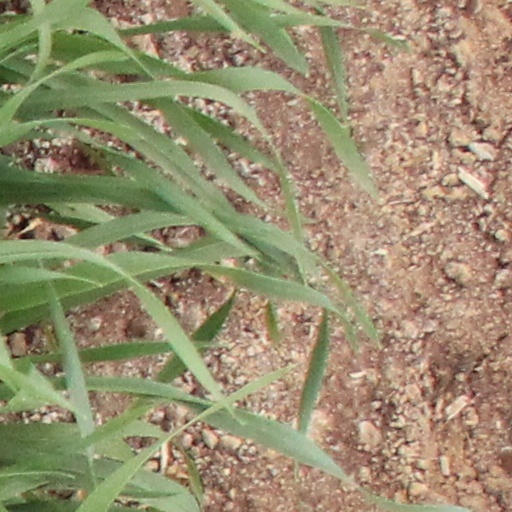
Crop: wheat